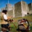
Label: castle